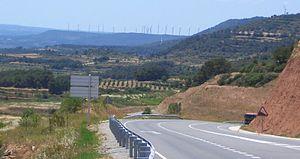
La serra del Tallat est un massif montagneux de Catalogne, située à la limite des comarques d'Urgell et de la Conca de Barberà. Elle fait partie de la cordillère prélittorale catalane. Son sommet le plus élevé est le Tossal Gros de Vallbona. Depuis 2007, elle abrite un parc éolien d'une capacité de 49,5 MW.